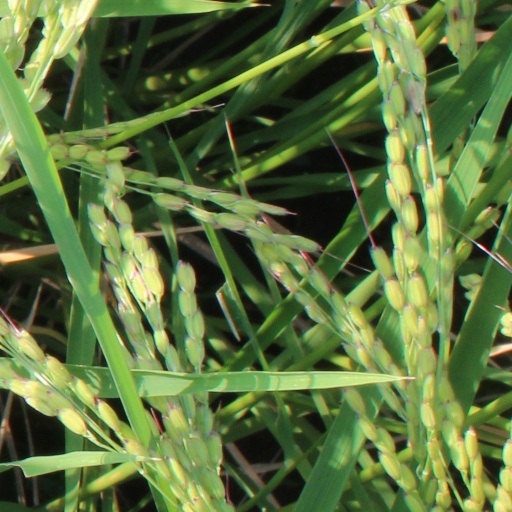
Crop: rice